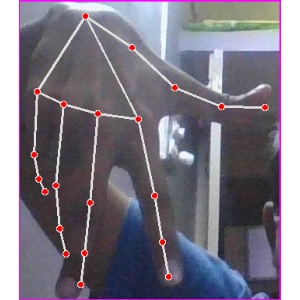
अक्षर: ग